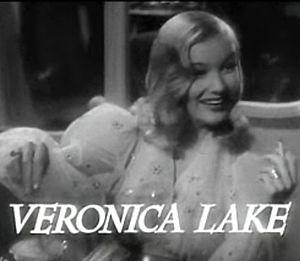
Veronica Lake, née Constance Frances Marie Ockelman le 14 novembre 1922 à New York et morte le 7 juillet 1973 à Burlington, est une actrice américaine.
Vogue est le trentième single de la chanteuse américaine Madonna. Il apparaît sur l'album I'm Breathless en 1990. Coécrite avec Shep Pettibone, la chanson est sortie en mars 1990 et s'est vendue à 8,5 millions d'exemplaires, soit le 3ᵉ plus grand hit de la chanteuse.